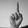
ASL letter: D